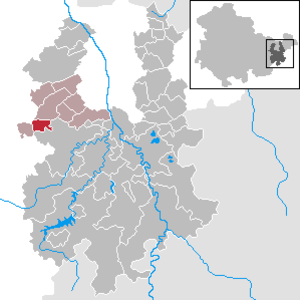
Lederhose est une commune de Thuringe, située dans l'arrondissement de Greiz. Elle fait partie de la Communauté d'administration de Münchenbernsdorf.